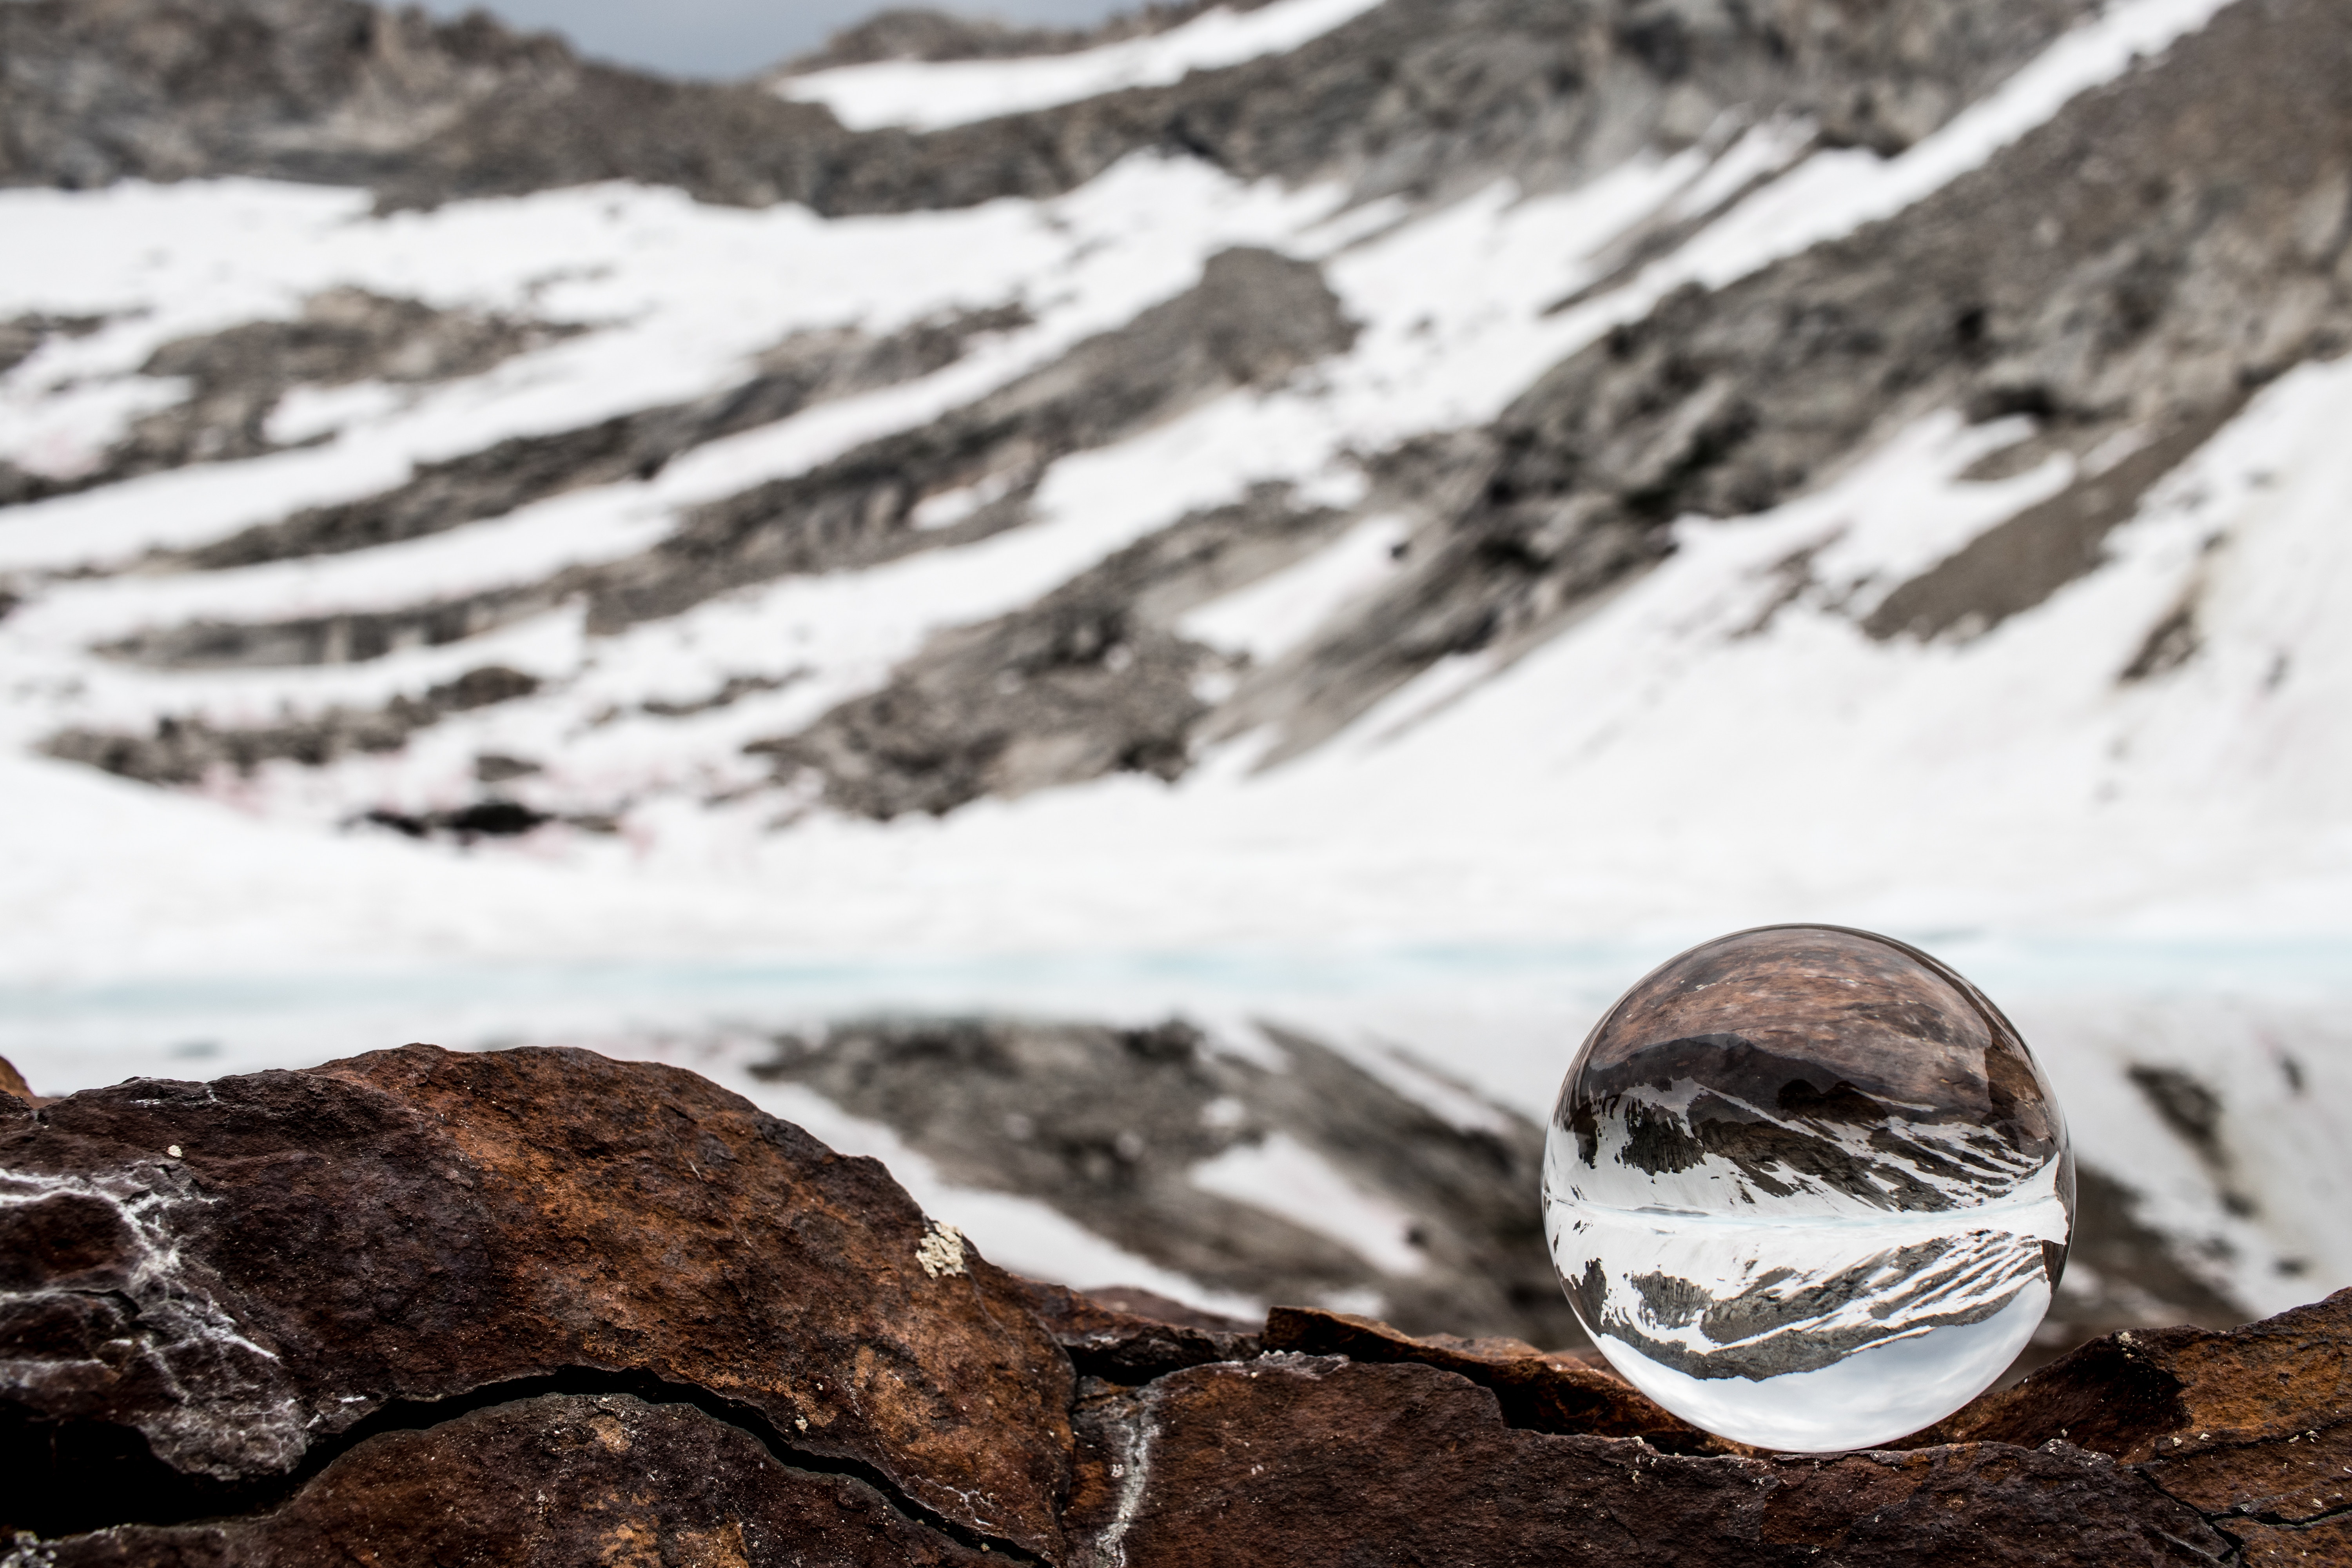
landscape, water, rock, mountain, snow, winter, sky, ice, geology, freezing